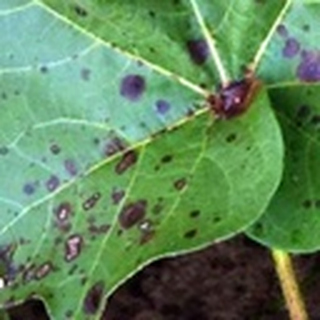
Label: cotton_target_spot